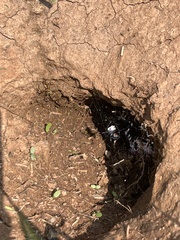
Species: Lactrodectus_hesperus